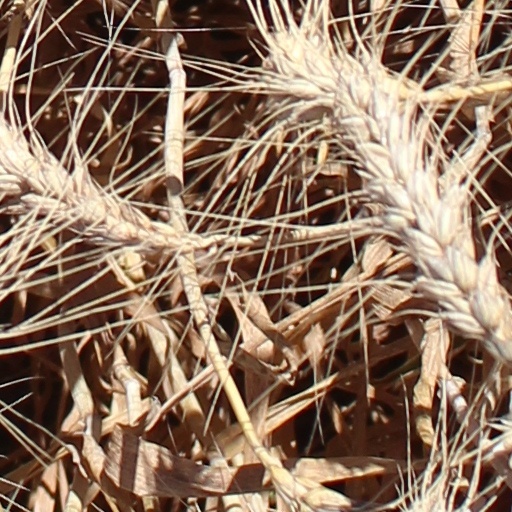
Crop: wheat